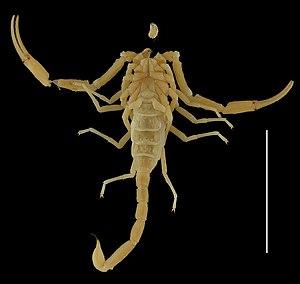
Vietbocap canhi est une espèce de scorpions de la famille des Pseudochactidae.